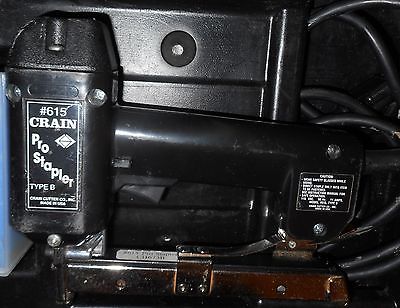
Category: stapler